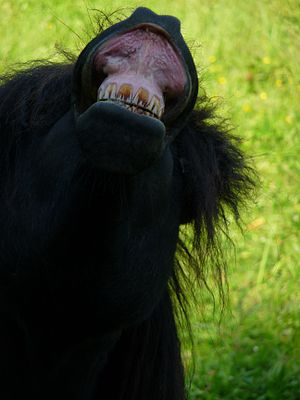
Hest / Levevis / Kropssprog
En typisk adfærd for en hingst, når hopper i brunst er i nærheden; såkaldt flemen.
Hesten, også kaldet tamhesten, er et vidt udbredt husdyr, med talrige racer. Tamhesten er den domesticerede form af vildhesten, der sammen med æsler og zebraer udgør hestefamilien i ordenen af uparrettåede hovdyr. I Danmark findes i dag omkring 170.000 heste, der mest anvendes som sports- og hobbydyr.